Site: brandenburg
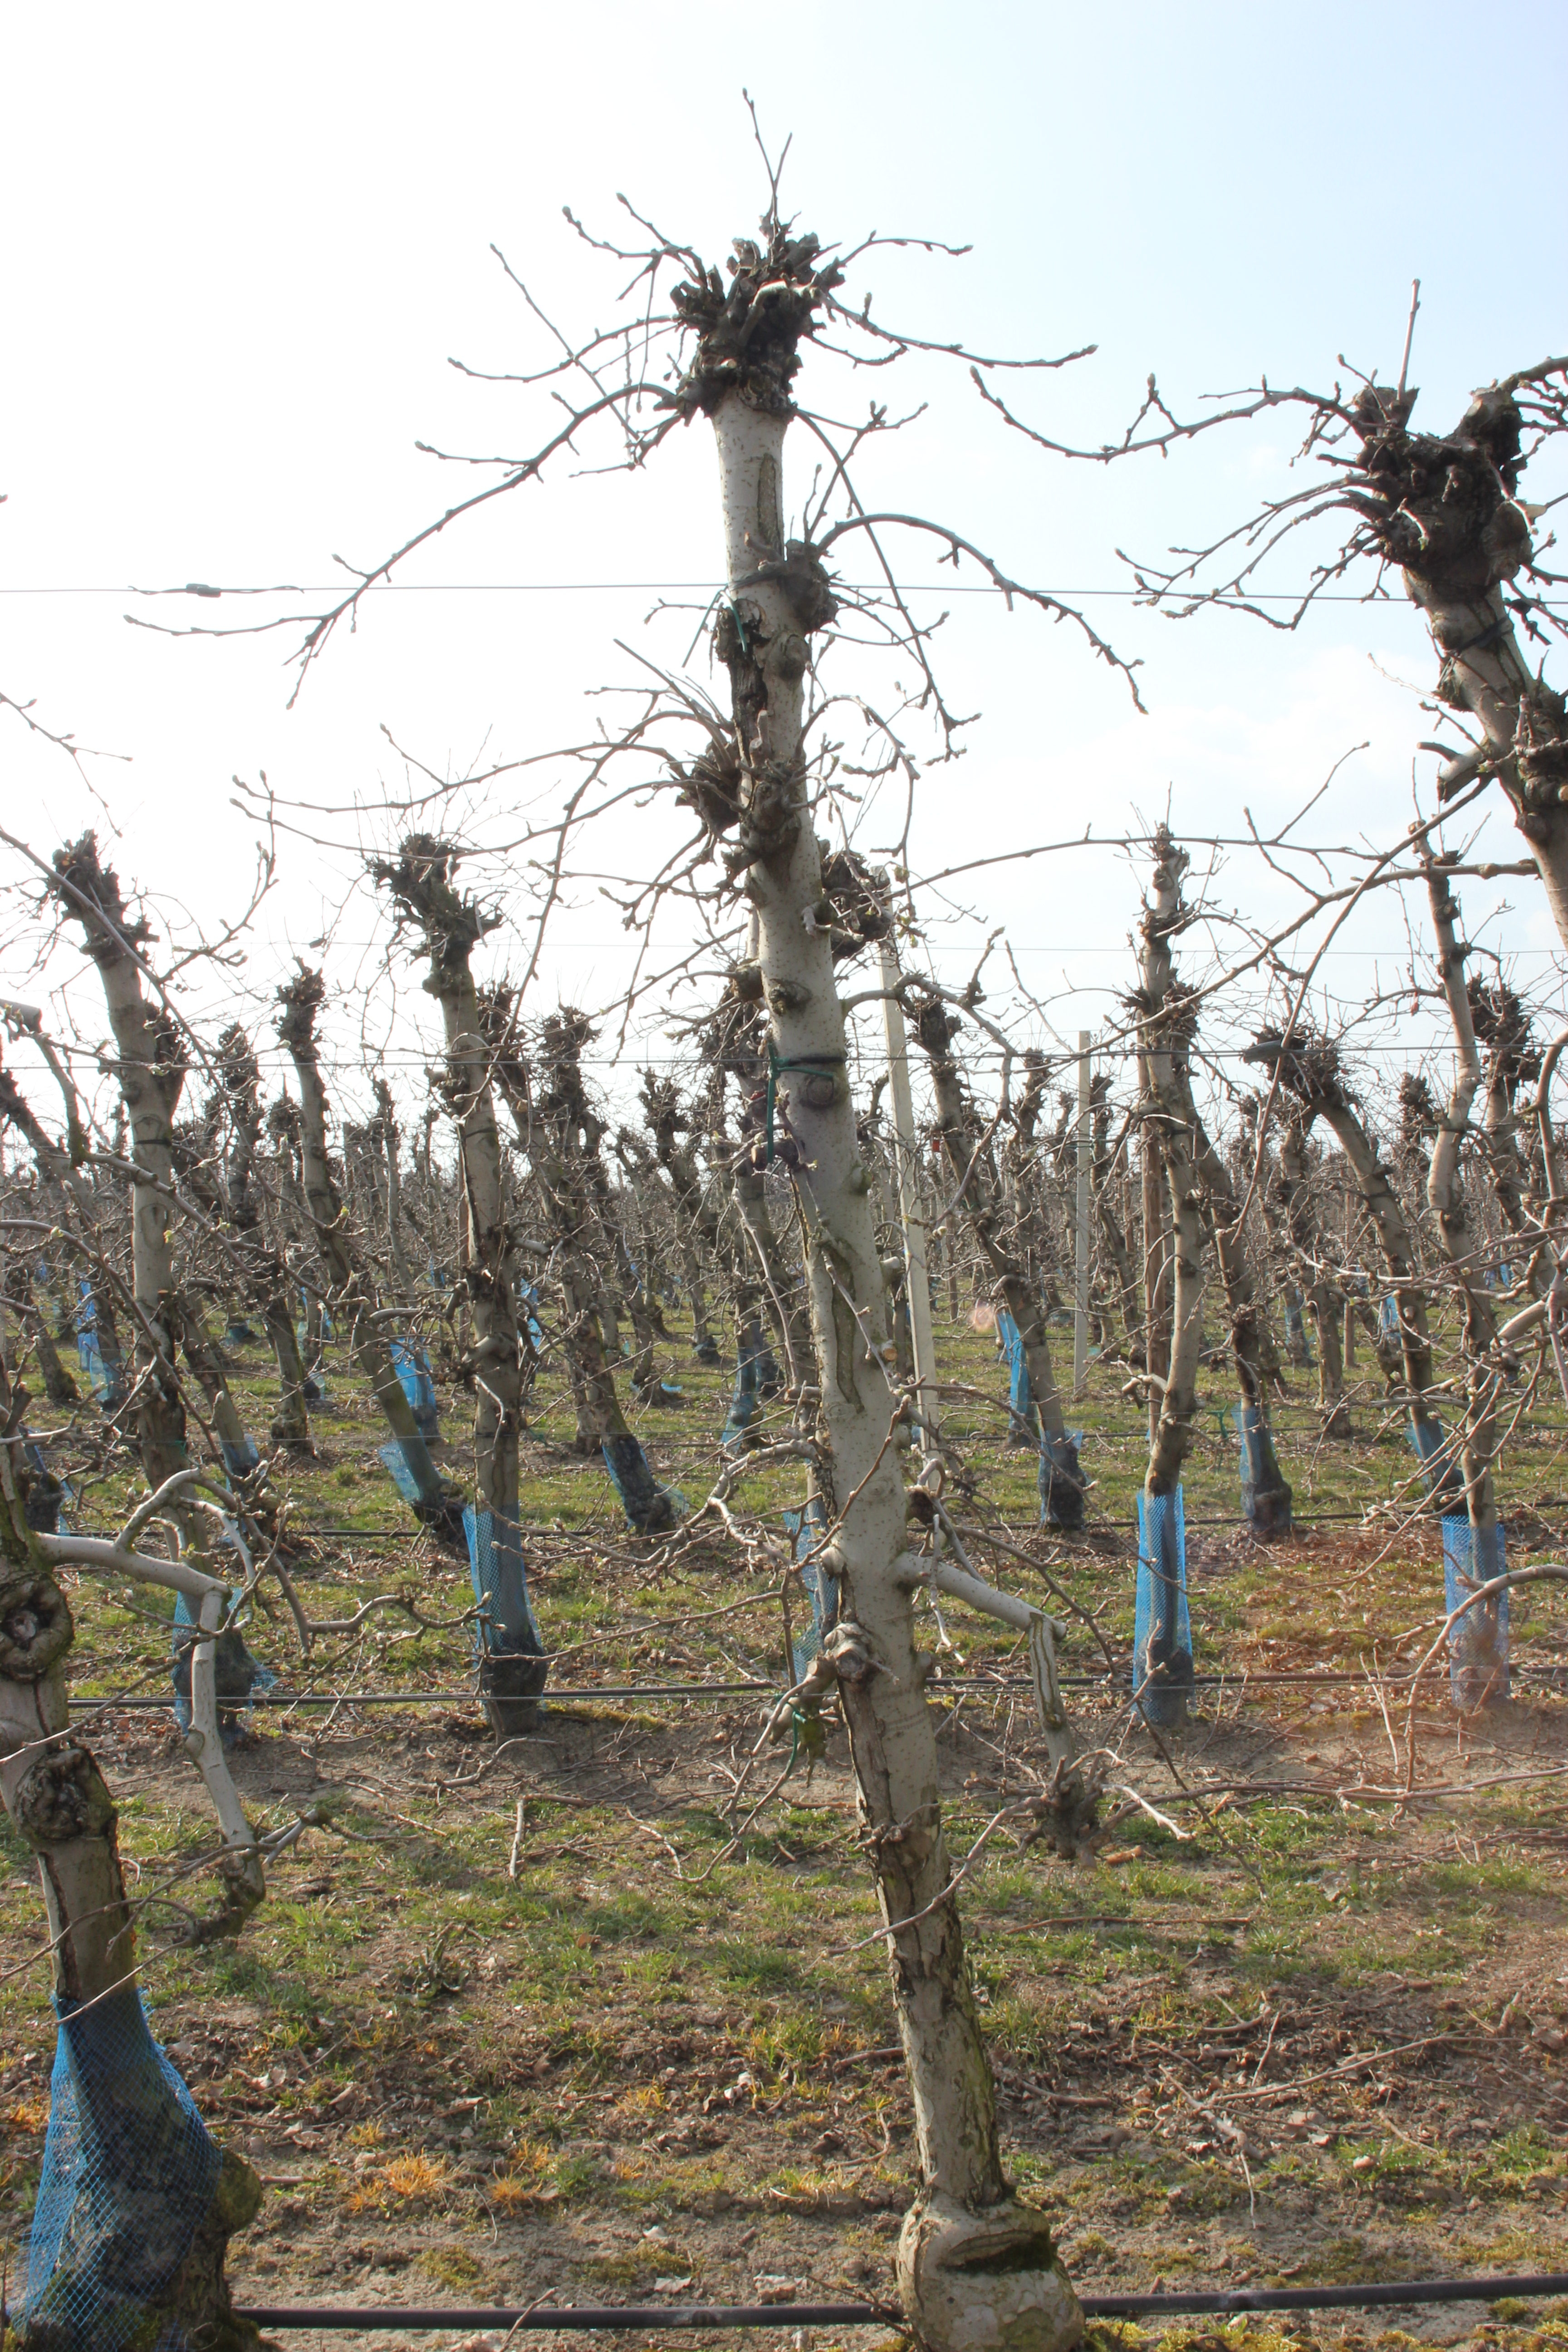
Growth stage (BBCH 03): Bud development